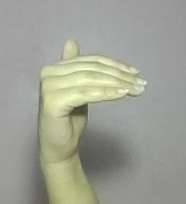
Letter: khaa